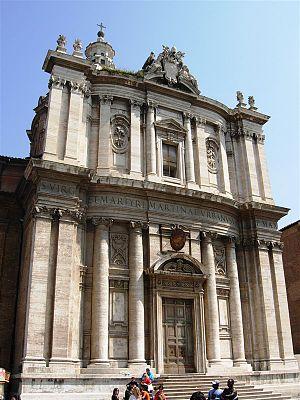
L’église Santi Luca e Martina est une église baroque de Rome, située sur le Forum Romain.